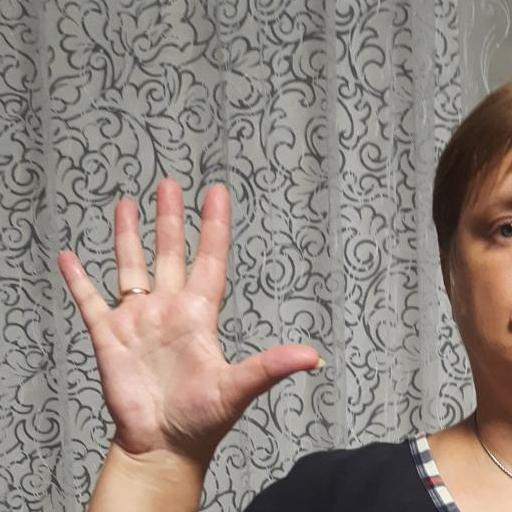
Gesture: palm